Dear Affy

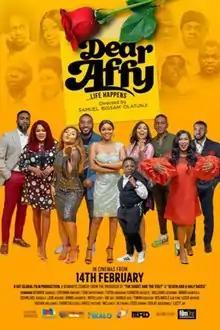
Promotional poster

Dear Affy is a 2020 Nigerian romantic comedy film written by Temitope Bolade, Diche Enunwa, Anthony Kehinde Joseph, and Samuel Olatunji and directed by Samuel Olatunji. The film stars Toyin Abraham, Enyinna Nwigwe, Kehinde Bankole and Odunlade Adekola in the lead roles. Newcomer Bianca Udo made her film acting debut through this film. The film had its theatrical release on 14 February 2020 coinciding Valentine's Day and received mixed reviews from critics.